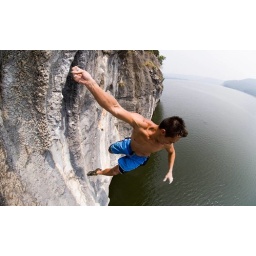
Anthony Meeks falling from a limestone wall over water